History of Portugal (1834–1910)

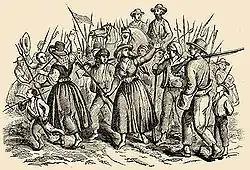
Cartoon showing an idealized "Maria da Fonte" leading the rebels: an idealized representation of women's roles during the peasant revolt of 1846

For the first two years, the Constitutional Charter was the law of the land, but the government and the opposition could not agree: Queen Maria II replaced the government four times, then finally dissolved Parliament and called new elections to bridge the impasse. The opposition saw the charter as the source of governmental inertia and political deterioration, and wanted to return to the 1822 Liberal Constitution. These liberals were motivated by the movements in Spain, where in August 1836, a revolt by military officers (the "Motín de La Granja de San Ildefonso") forced the reinstatement of the 1812 Cadiz Constitution. Ultimately, on 9 September 1836 a revolution in Lisbon by the politicized population and the National Guard to drive the "Cartistas" (Chartists) from power forced Queen Maria II to reinstate the 1822 Constitution. Members of the government installed following the revolution were known as "Setembristas", after their short-lived movement, the "Setembrismo", which was launched in September. Although this manifestation of popular sentiment was a reactionary movement against political instability and later supported by the military and burgher politicians, it was hampered by constant popular demands which paralyzed government activity.